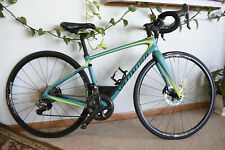
Vehicle type: Bikes